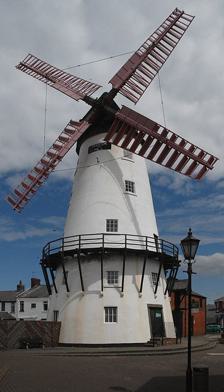
Building: Marsh Mill
Country: Unknown
Year built: 1794
For the historic home in Maryland, United States, see Marsh Mills . Marsh Mill Origin Mill location Thornton, Lancashire Grid reference SD 335 426 Coordinates 53°52′30″N 3°00′43″W / 53.8749°N 3.0120°W / 53.8749; -3.0120 Year built 1794 Information Purpose Corn mill Type Tower mill Storeys Five No. of sails Four Type of sails Patent sails Windshaft Cast iron Winding Fantail Fantail blades Eight No. of pairs of millstones Four Listed Building – Grade II* Designated 24 March 1950 Reference no. 1073150 Marsh Mill in 2023 Marsh Mill is an 18th-century tower windmill in Thornton, Lancashire , England. It was built in 1794 by Ralph Slater for local landowner Bold Hesketh. It functioned as a corn mill until the 1920s and has been fully restored. It is a good example of a complete English windmill and has been designated a Grade II* listed building . History Marsh Mill was commissioned by local landowner Bold Fleetwood Hesketh of Rossall Hall and built in 1794 by Fylde millwright Ralph Slater . Marsh Mill was named after the marshy area in the north Fylde that was drained by Hesketh for the mill's construction. Slater was a well-known millwright in the area; he also built mills at Pilling and Clifton . The mill was initially used to grind different grades of flour. From the early 19th century, it was used to grind meal for farm animal feed. In the 19th century, the original chain and wheel winding gear was replaced with a four bladed fantail . The original common sails were replaced with patent sails in 1896. The mill stopped working in the 1920s. From 1928 to 1935 Marsh Mill functioned as a café. In 1930, two women who intended to buy the mill fell and died while inspecting it when the fantail staging collapsed when they stood on it. It was designated a Grade II* listed building on 24 March 1950. The Grade II* designation—the second highest of the three grades—is for "particularly important buildings of more than special interest". Beginning in 1965, a 20-year restoration took place by the Marsh Mill Preservation Society. Further restoration was completed in 1990, bringing the machinery to full working order. It has been described as the "best preserved" and "finest" windmill in the north-west of England. English Heritage have called it "an exceptionally complete example of a tower windmill in a national context". Structure Marsh Mill is built of rendered brick; it is more than 70 feet (21 m) tall and has five storeys. The tower tapers and it has plain square windows. There is a two-storey kiln house attached. The ground floor and first floor are storage areas and have drying rooms. The second floor is the meal floor. It contains corn-dressing machinery. At the second floor, there is an external wooden stage that encircles the tower and is supported by stone corbels at the first floor level. This staging gives access to the sails. The third floor is the stone floor, which contains four sets of millstones . The top floor is the dust floor. Like many Fylde windmills, the tower is topped with a boat-shaped wooden cap. It now has a "Lees Flyer" fantail. See also Lancashire portal Listed buildings in Thornton-Cleveleys List of windmills in Lancashire References Footnotes